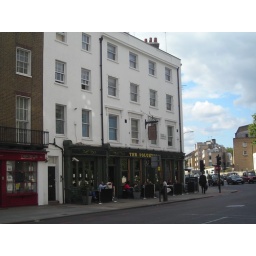
My flat is the two windows on the third and fourth floor above the pub, closest to the brick building